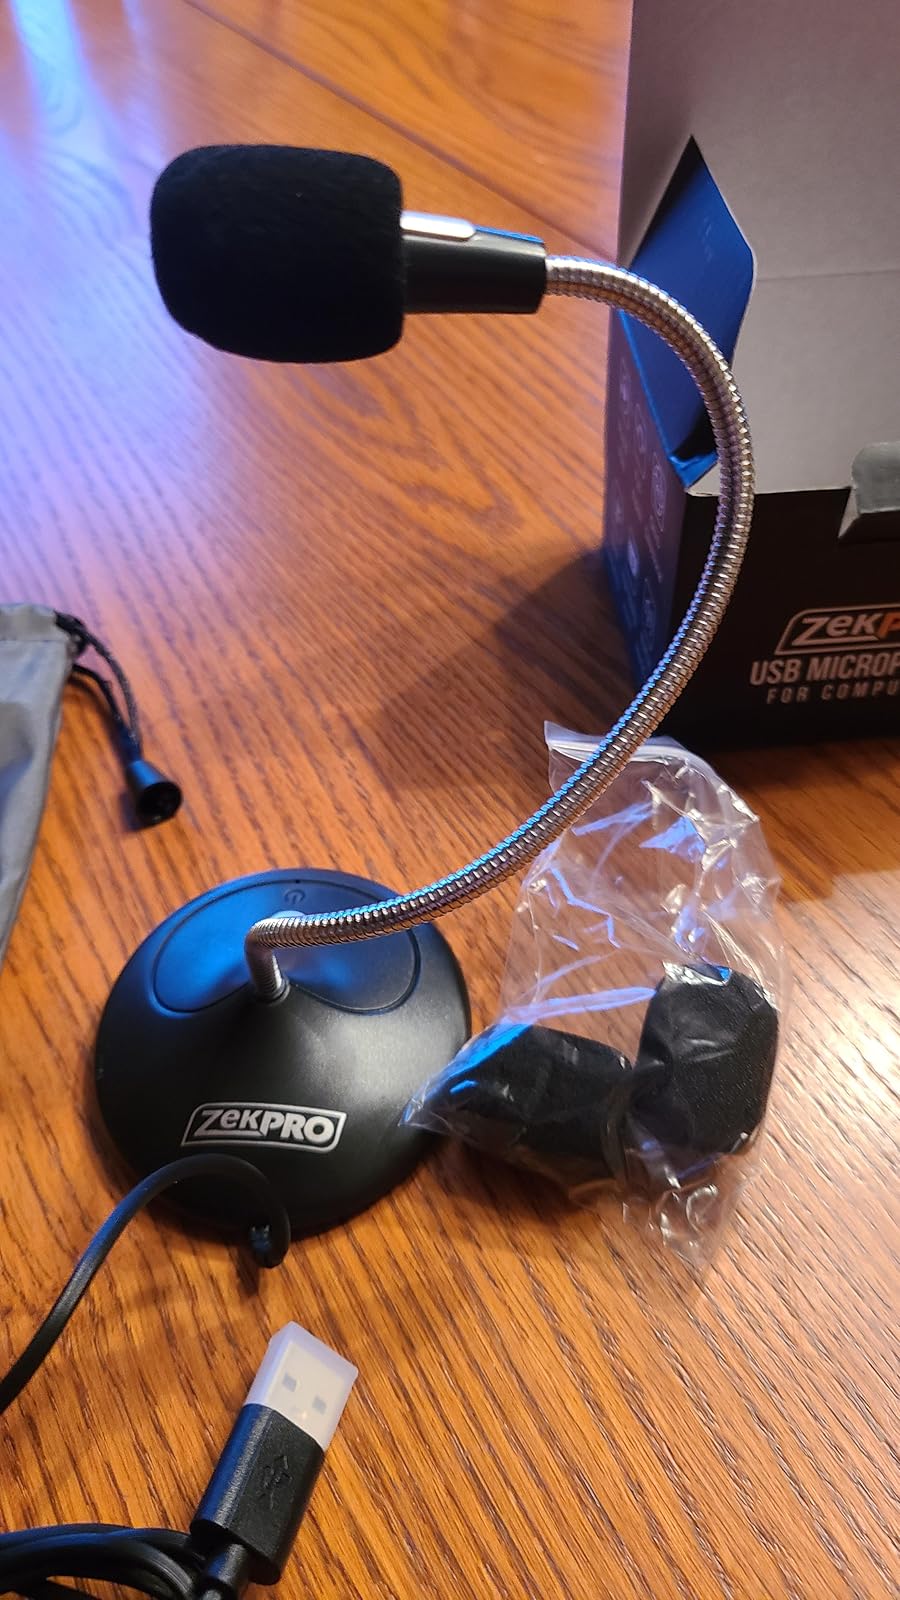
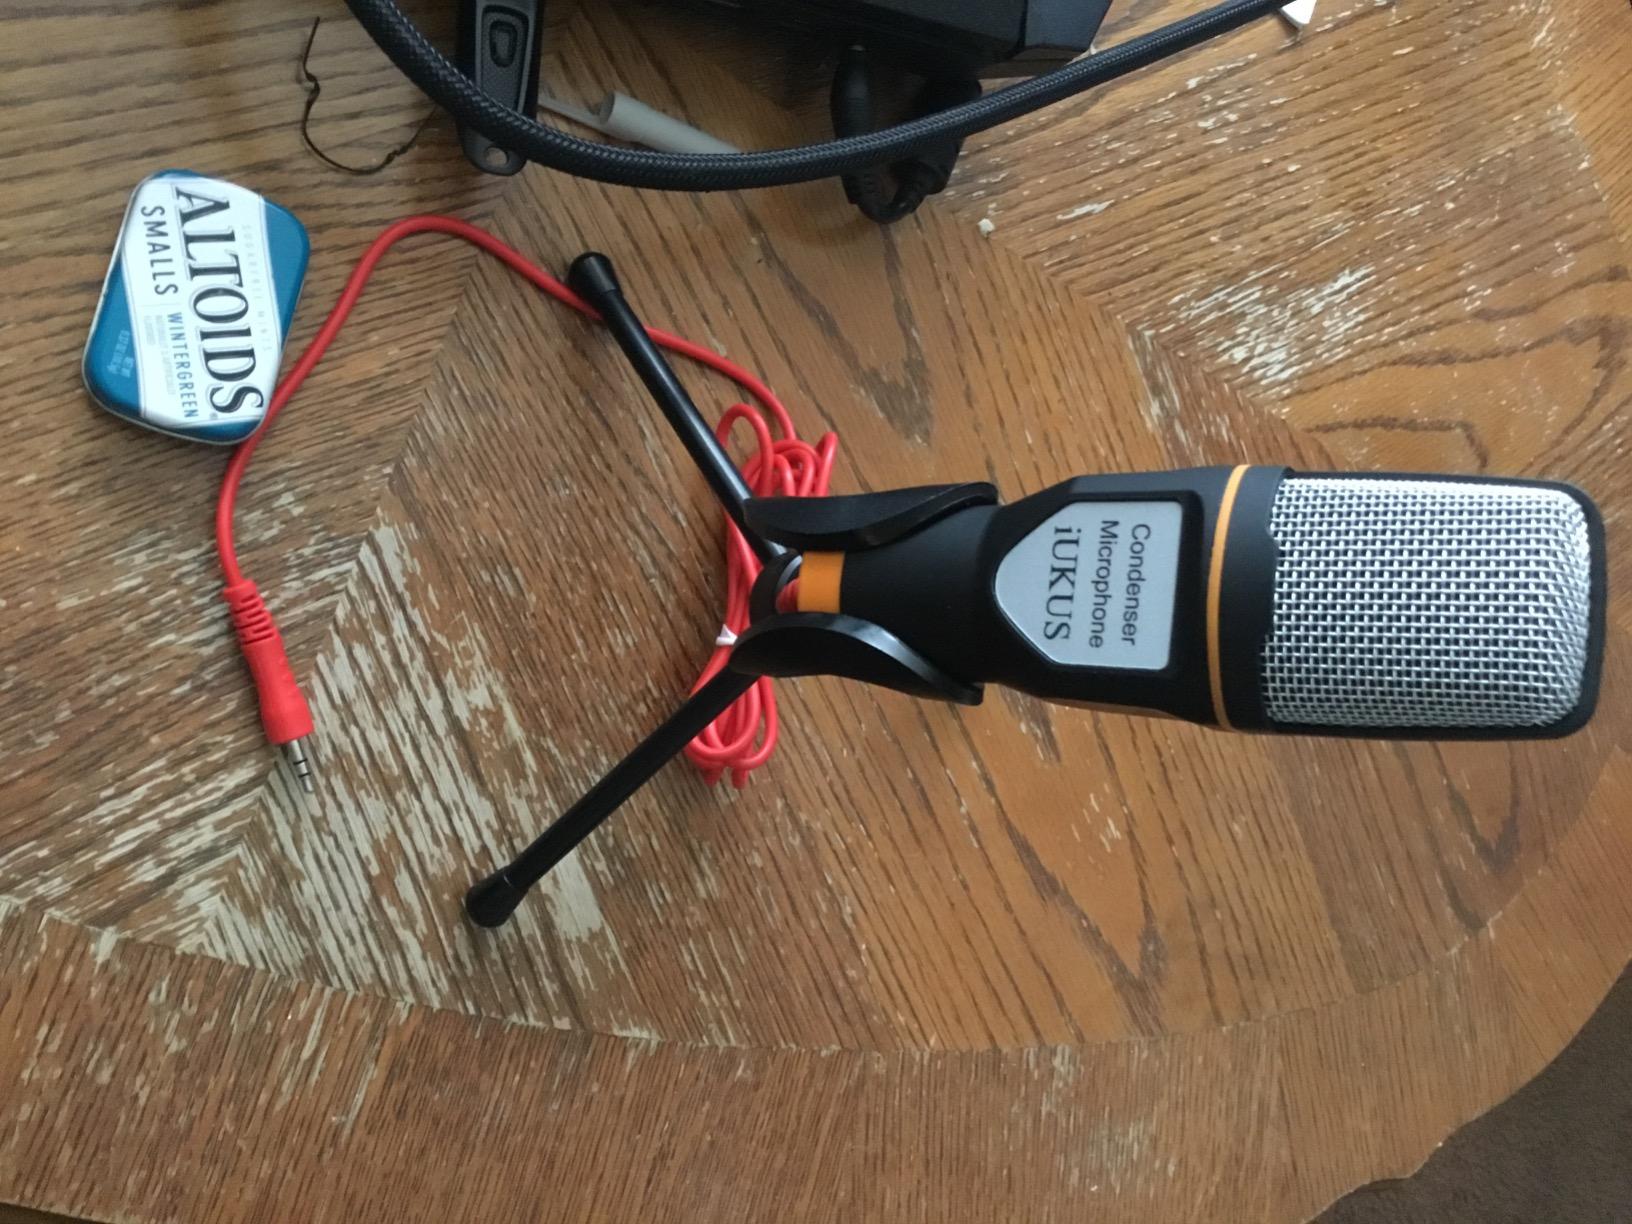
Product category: microphone
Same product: no